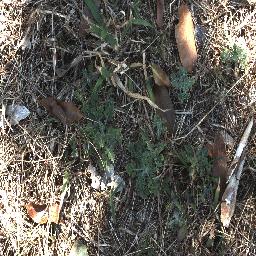
Label: parthenium